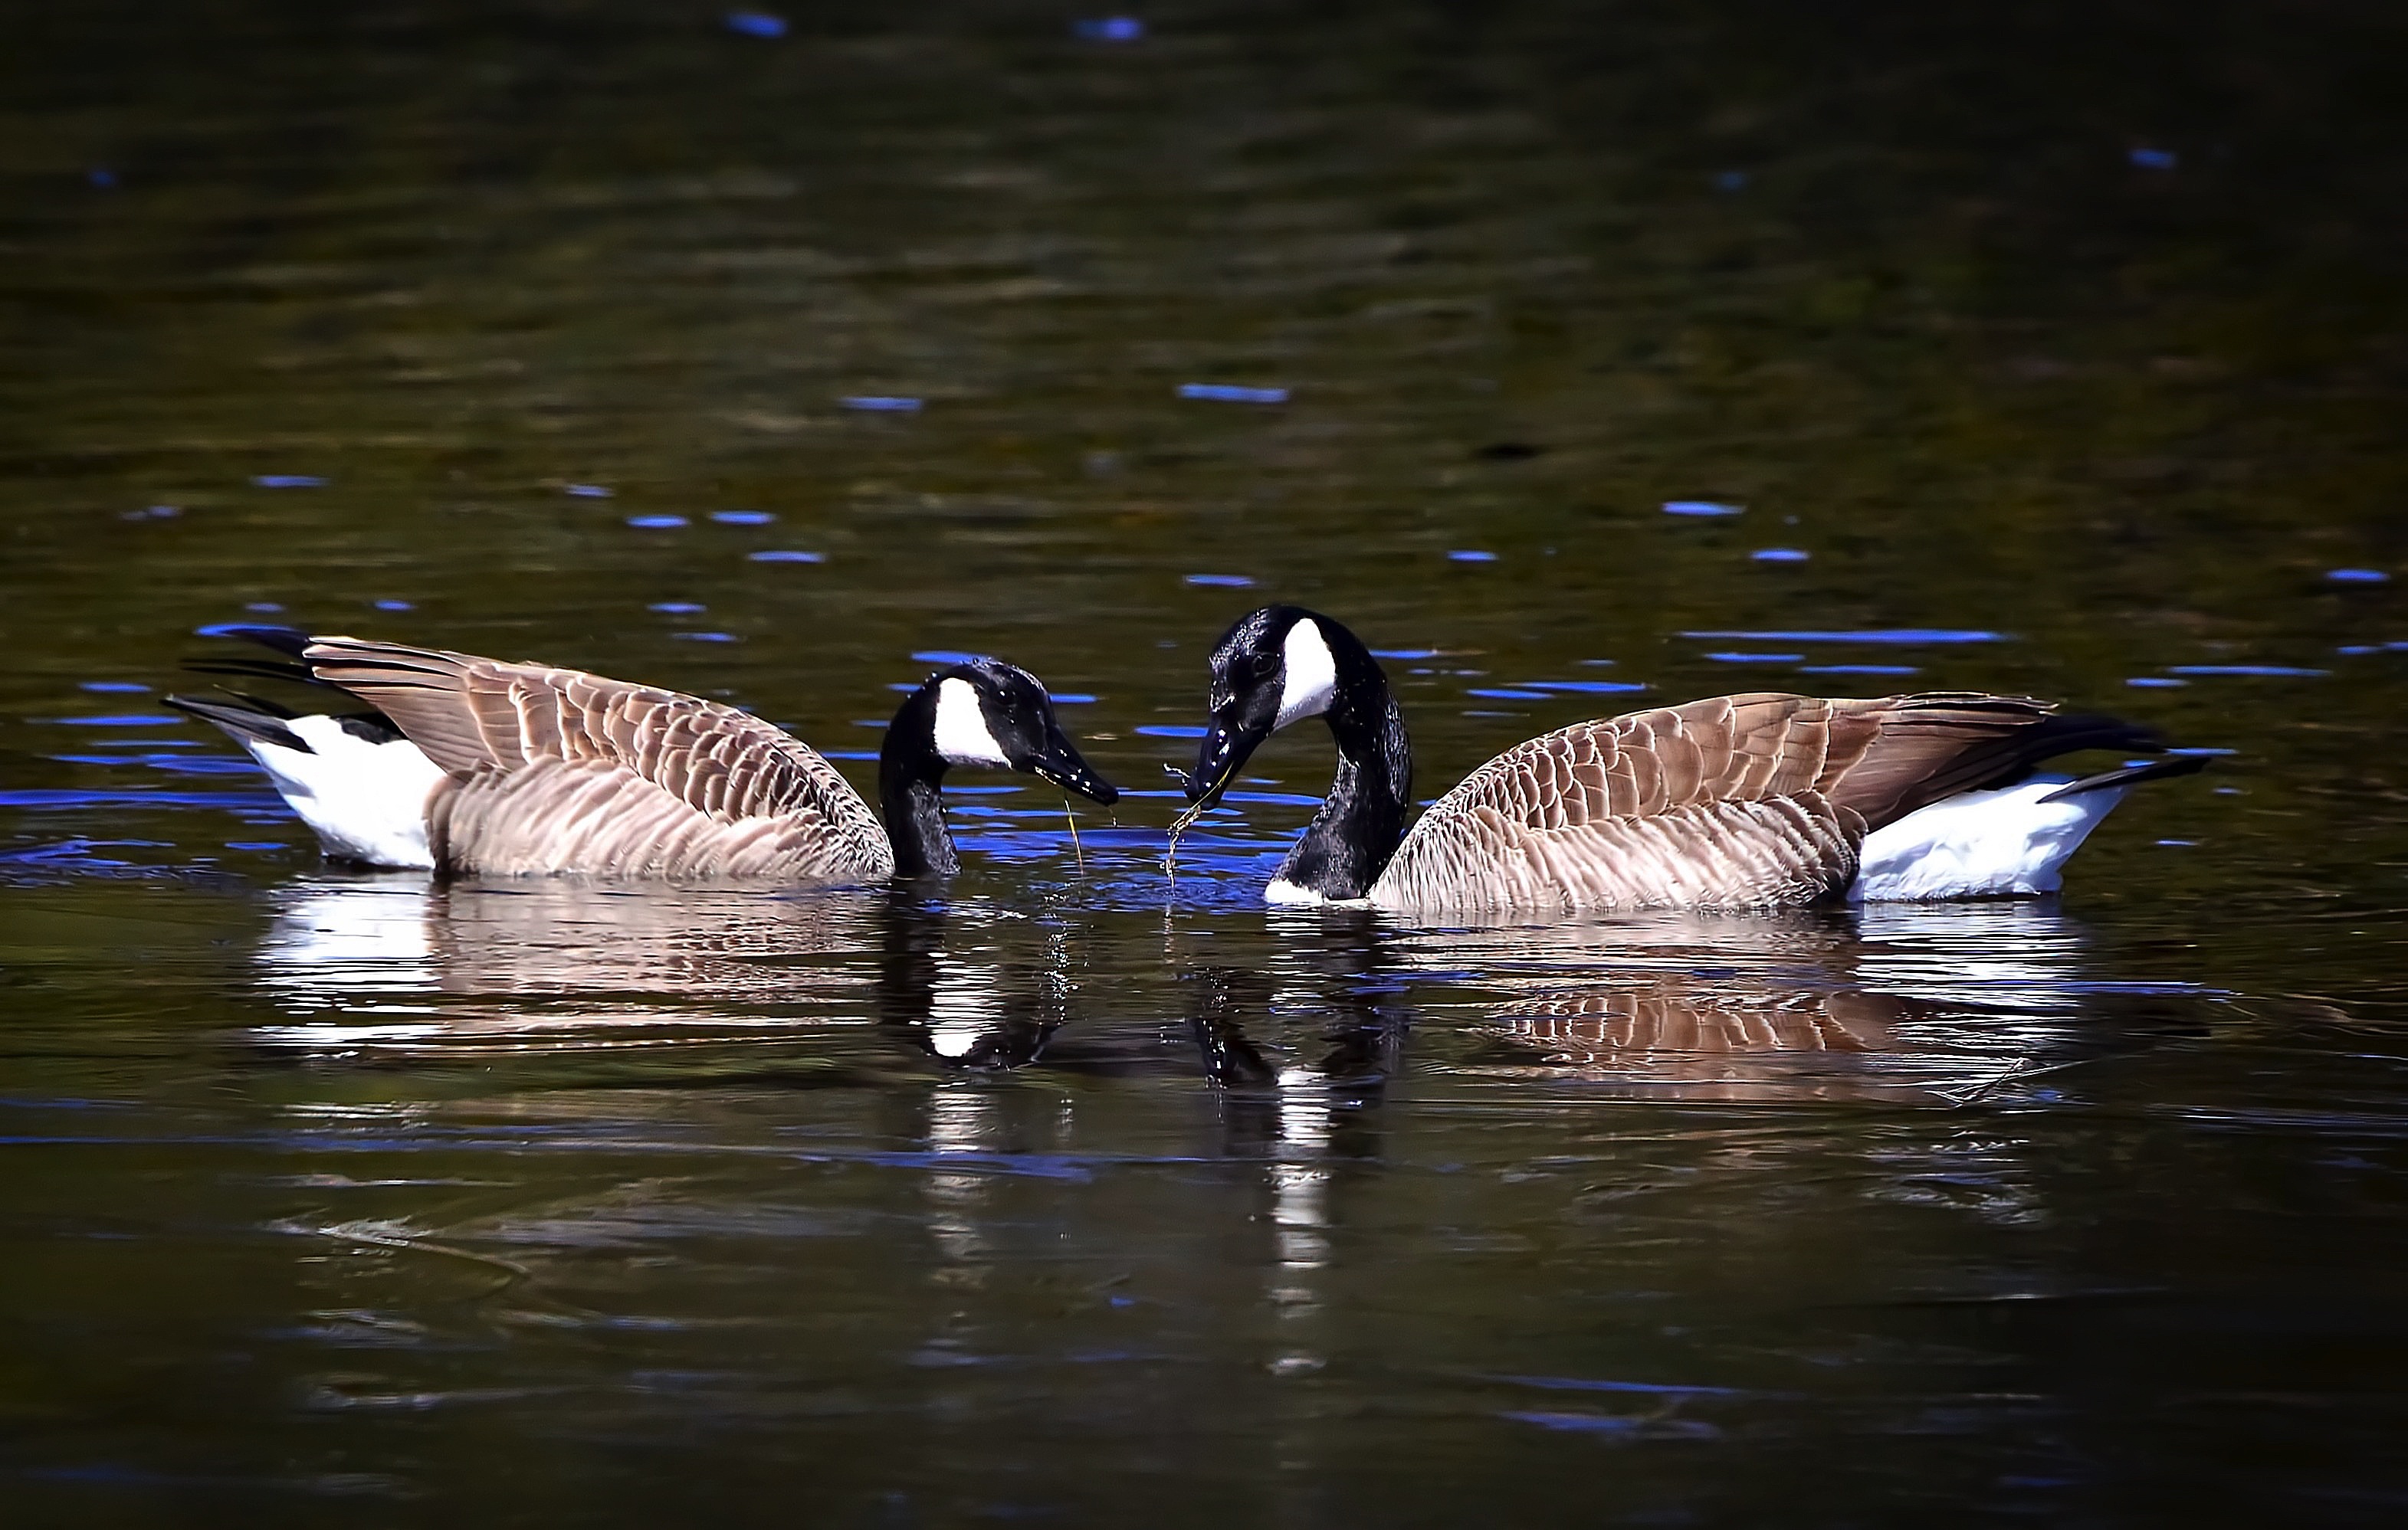
water, nature, bird, wing, lake, wildlife, love, reflection, beak, couple, romantic, eat, fauna, birds, duck, feathers, geese, vertebrate, waterfowl, water bird, ducks geese and swans